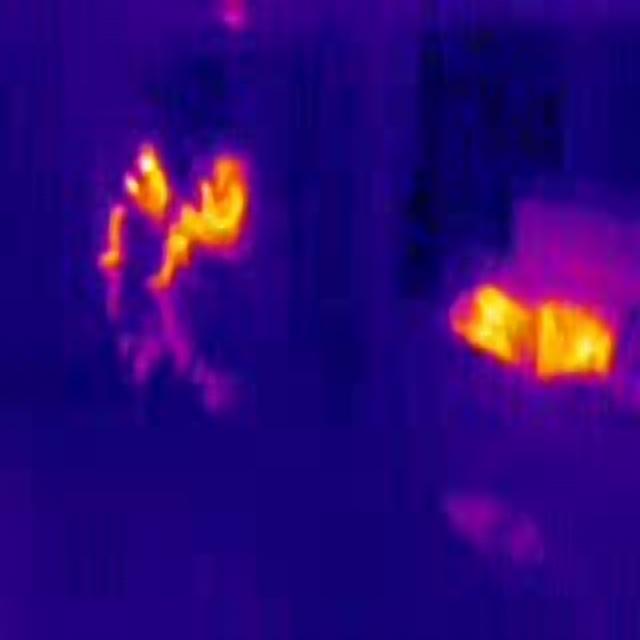
Detected objects:
label: person
label: person
label: person